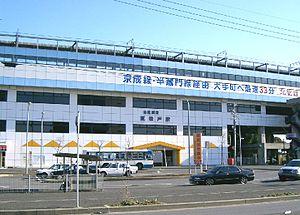
La gare de Higashi-Matsudo est une gare ferroviaire japonaise située à Matsudo dans la préfecture de Chiba. Elle est gérée conjointement par les compagnies JR East, Keisei et Hokuso-Railway.